Pjetër Bogdani

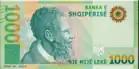

The "Cuneus Prophetarum" is considered to be the masterpiece of early Albanian literature and is the first work in Albanian of full artistic and literary quality. In scope, it covers philosophy, theology and science (with digressions on geography, astronomy, physics and history). With its poetry and literary prose, it touches on questions of aesthetic and literary theory. It is a humanist work of the Baroque Age steeped in the philosophical traditions of Plato, Aristotle, St Augustine, and St Thomas Aquinas. Bogdani's fundamental philosophical aim is a knowledge of God, an unravelling of the problem of existence, for which he strives with reason and intellect.